Carlos P. Garcia

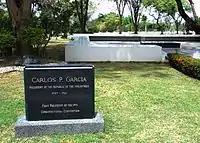
President Garcia's tomb at the Libingan ng mga Bayani

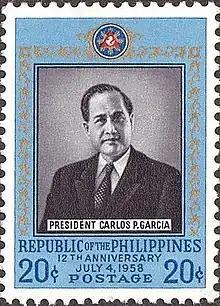
Garcia portrayed in a Philippine 1958 stamp

After his failed re-election bid, Garcia retired to Tagbilaran to resume life as a private citizen.